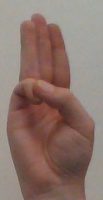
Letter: thaa